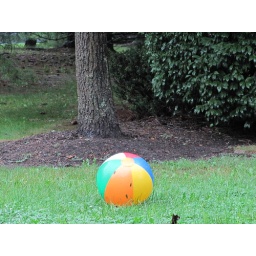
This was the brightest spot in my day...a lonely beach ball in the rain.